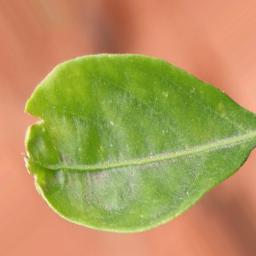
Label: healthy